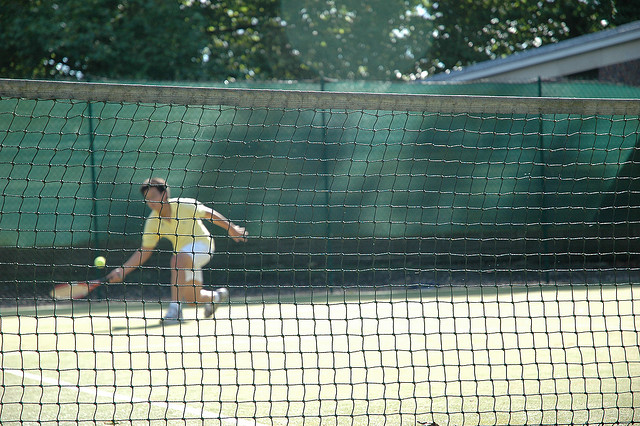
một người đàn ông đang chuẩn bị đánh quả bóng tennis ở sau tấm lưới